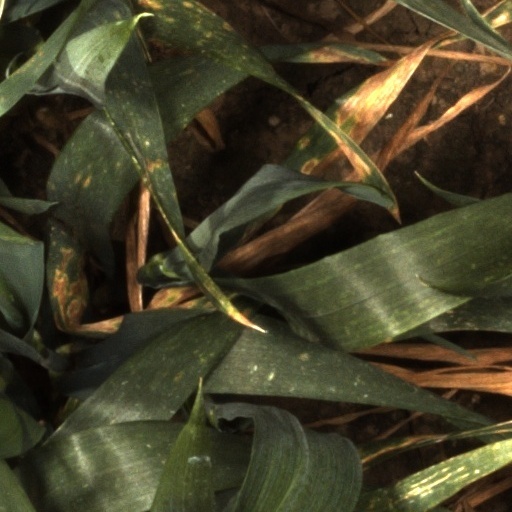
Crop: wheat